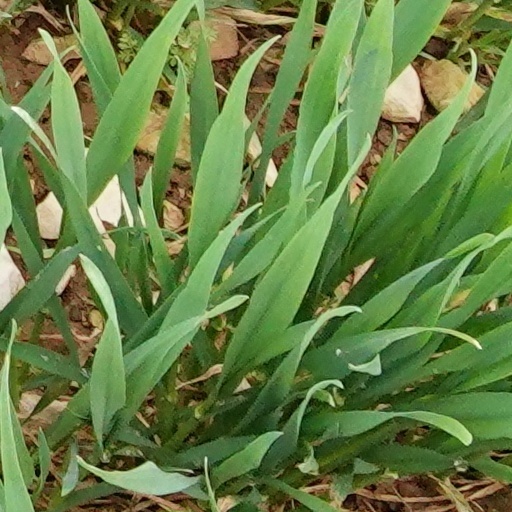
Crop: wheat